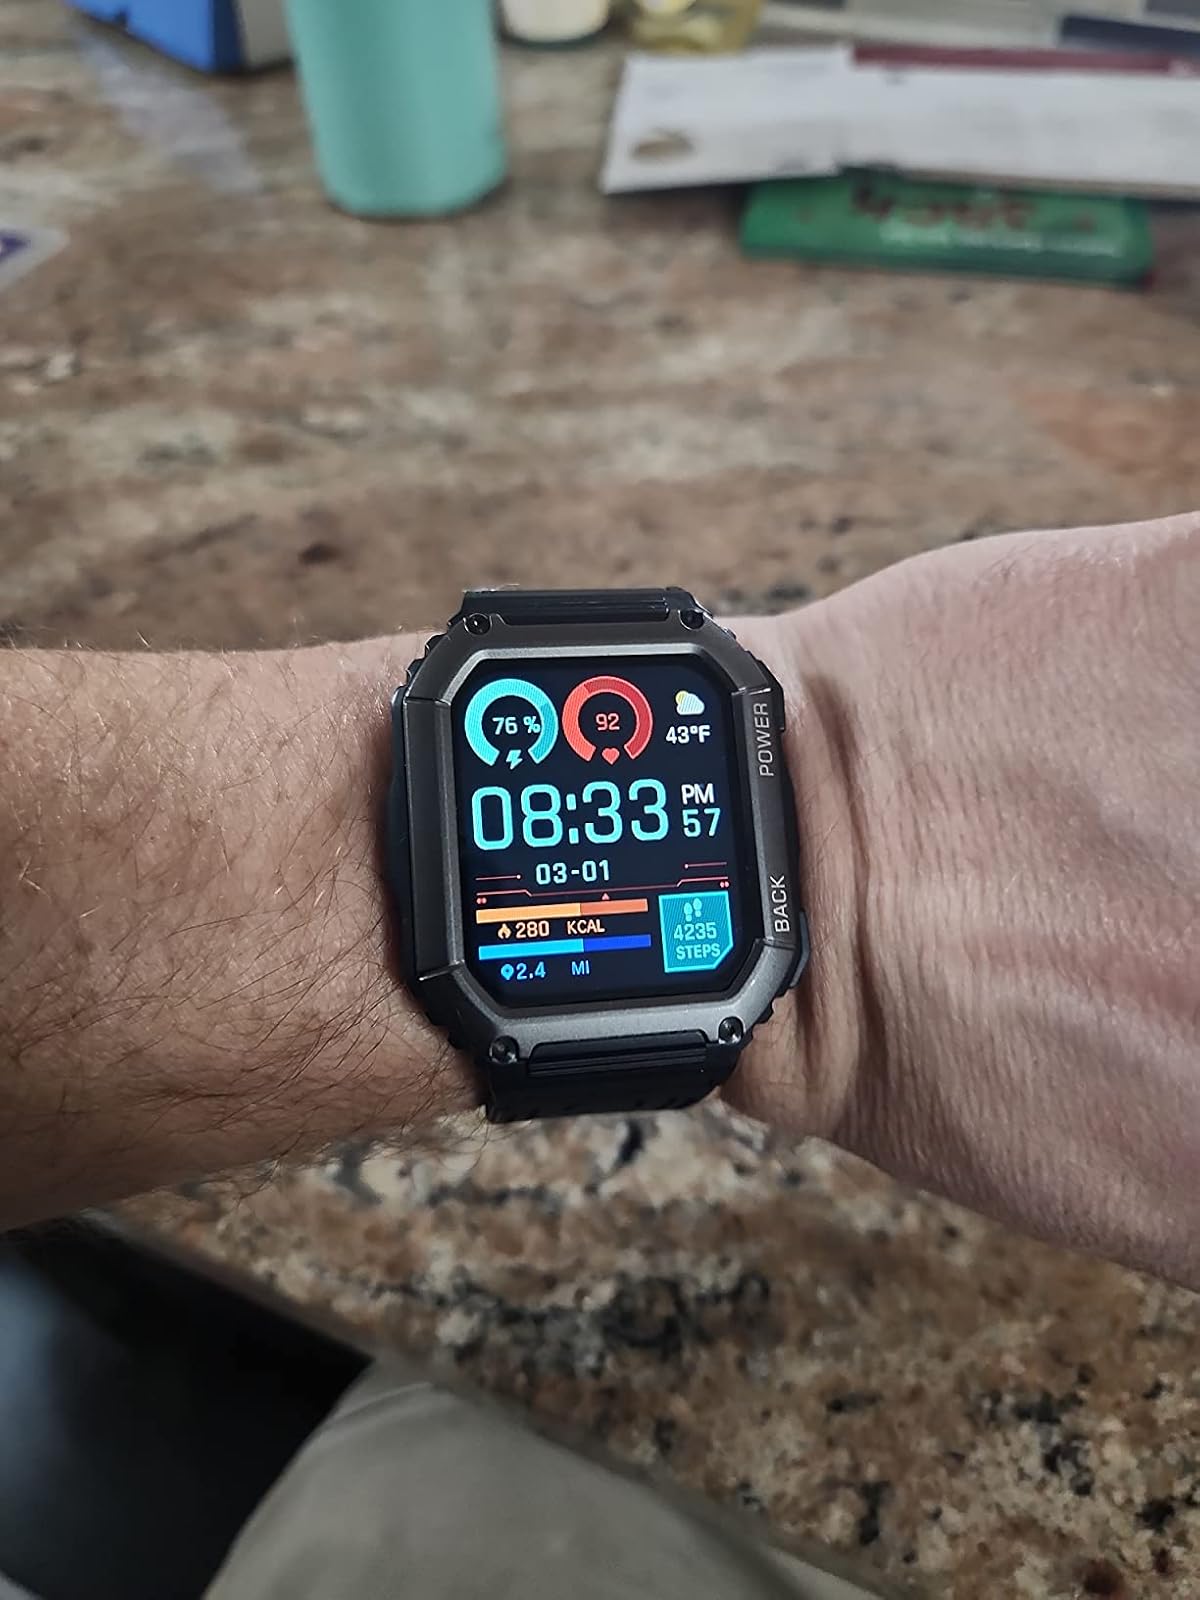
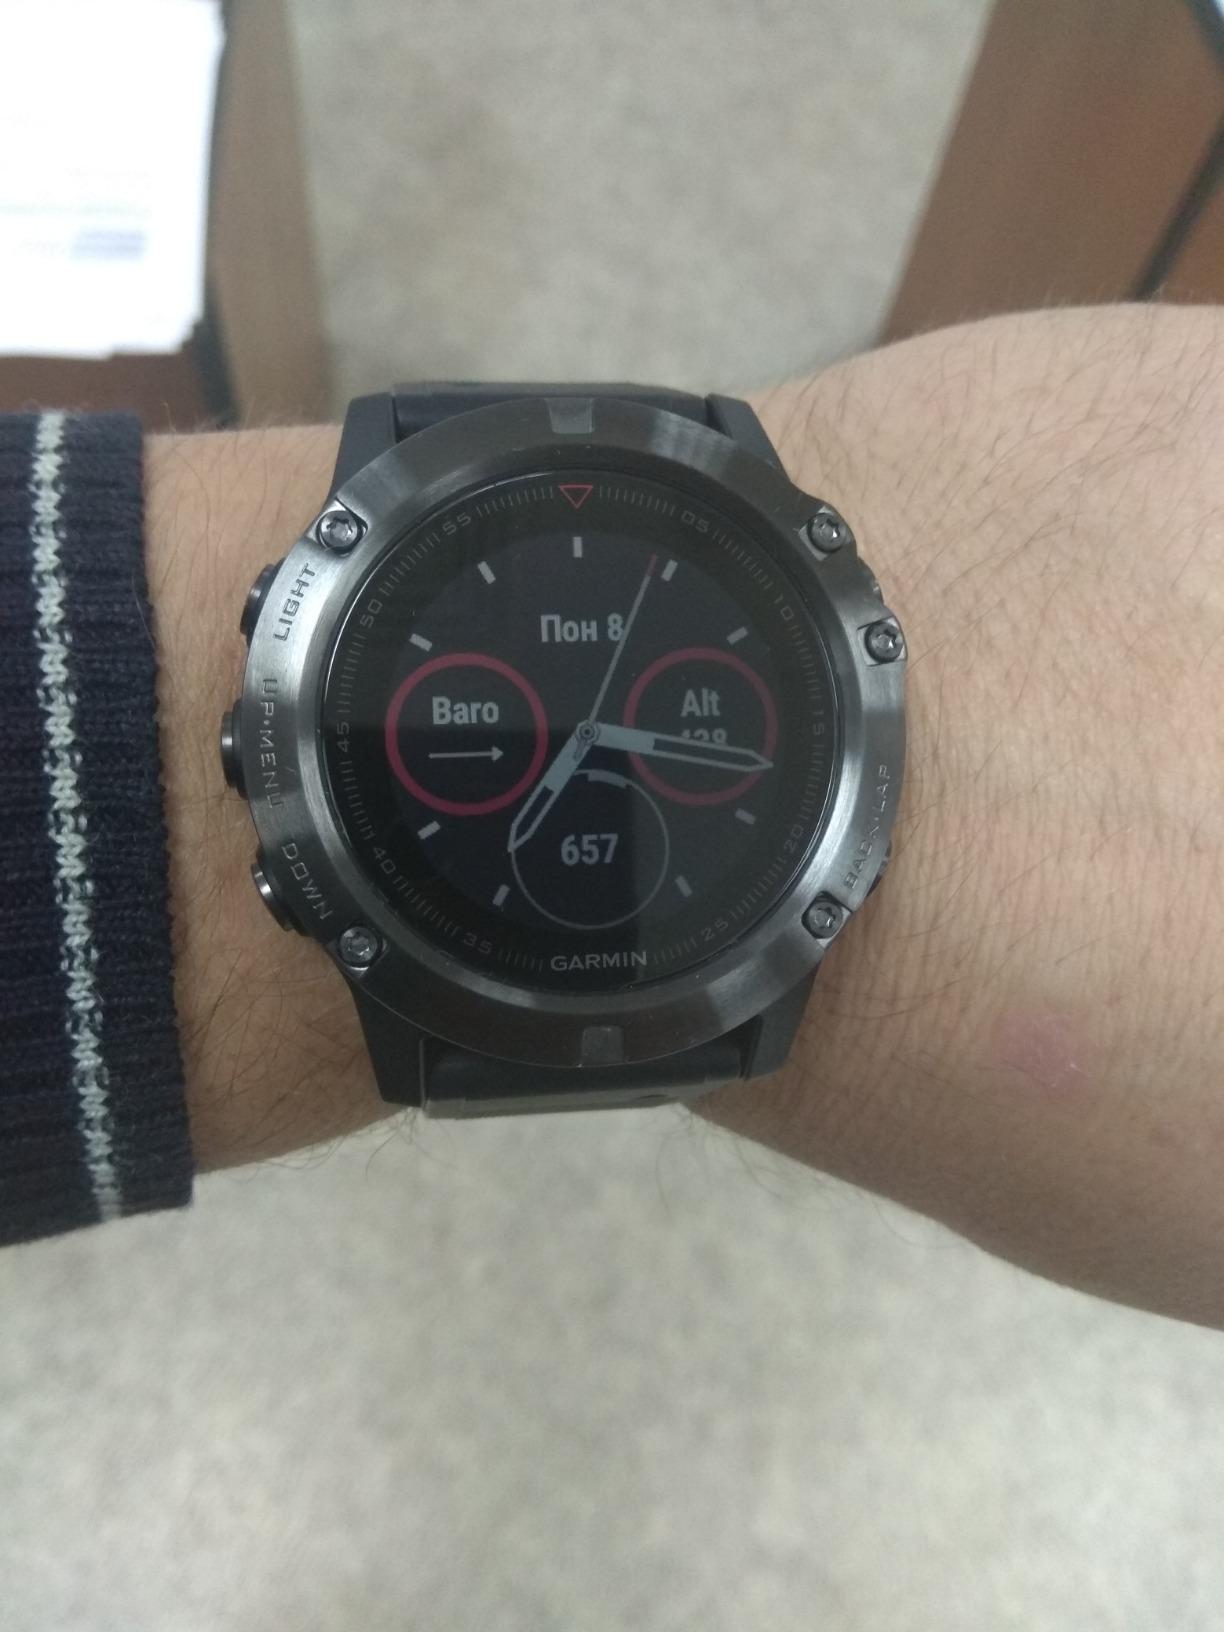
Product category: smartwatch
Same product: no